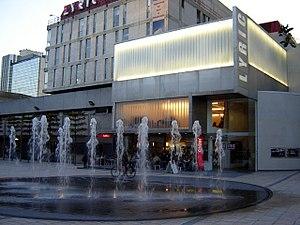
Hammersmith est un quartier très actif du Grand Londres, localisé dans le district de Hammersmith et Fulham, sur la rive nord de la Tamise, à environ 8 km à l'ouest de Charing Cross.
Le borough londonien de Hammersmith et Fulham est un borough du Grand Londres comptant 174 000 habitants en 2003. Il fut fondé en 1965 par fusion des districts d'Hammersmith et de Fulham.